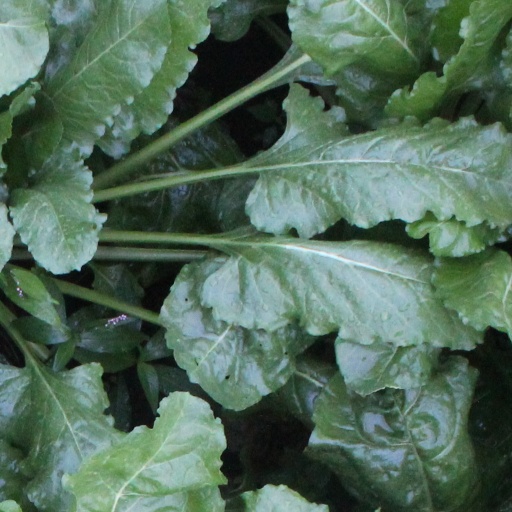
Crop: sugar beet